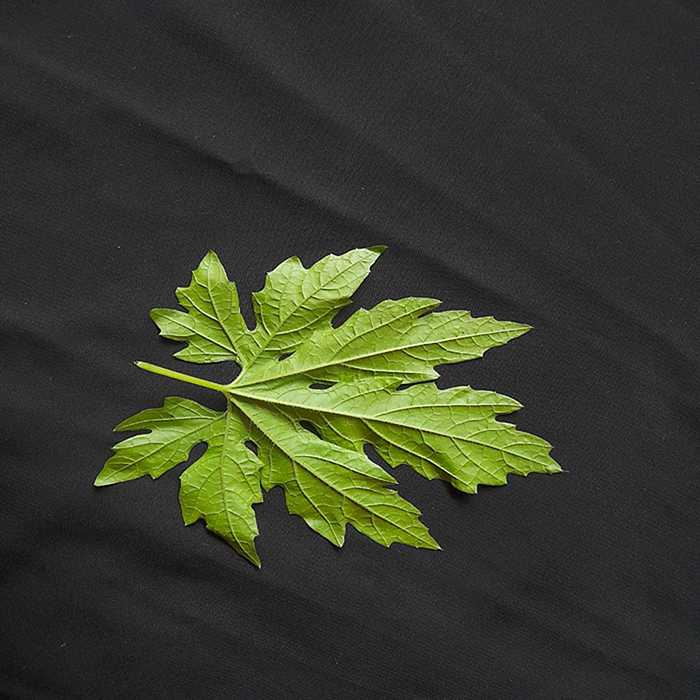
Plant: Bitter Gourd
Label: Fresh leaf